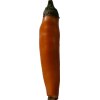
Label: pepper